Eleven Agricultural Districts

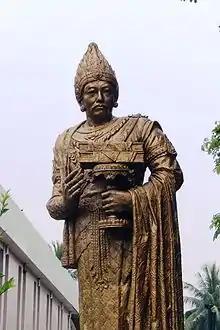
King Anawrahta, the founder of the first Burmese empire.

King Anawrahta initiated large-scale irrigation projects as part of his broader effort to consolidate power and strengthen the Pagan economy. He ordered the construction of numerous irrigation systems, including dams, reservoirs, and canals throughout the region of present-day Myanmar.